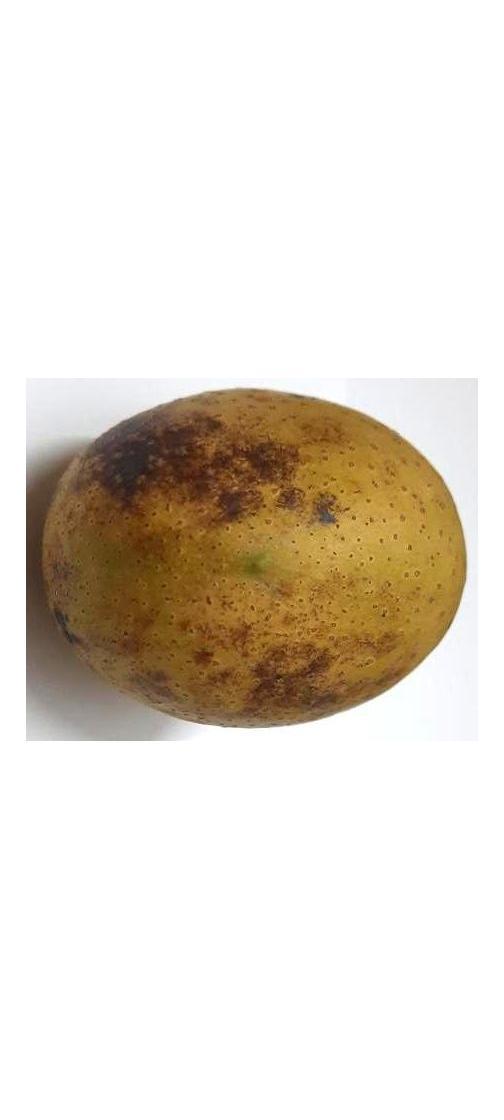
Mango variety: Gourmoti